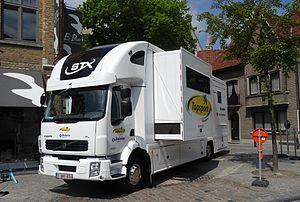
Reportage photographique réalisé le vendredi 30 mai à l'occasion du contre-la-montre individuel de la troisième étape du Tour de Belgique 2014 à Dixmude, Belgique.
La saison 2014 de l'équipe cycliste Topsport Vlaanderen-Baloise est la vingt-et-unième de cette équipe.